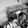
ASL letter: H